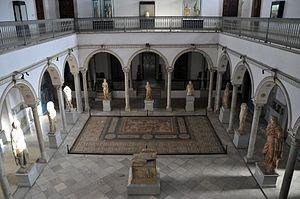
Le musée national du Bardo est un musée de Tunis, capitale de la Tunisie, situé dans la banlieue du Bardo.